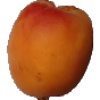
Label: Apricot 1